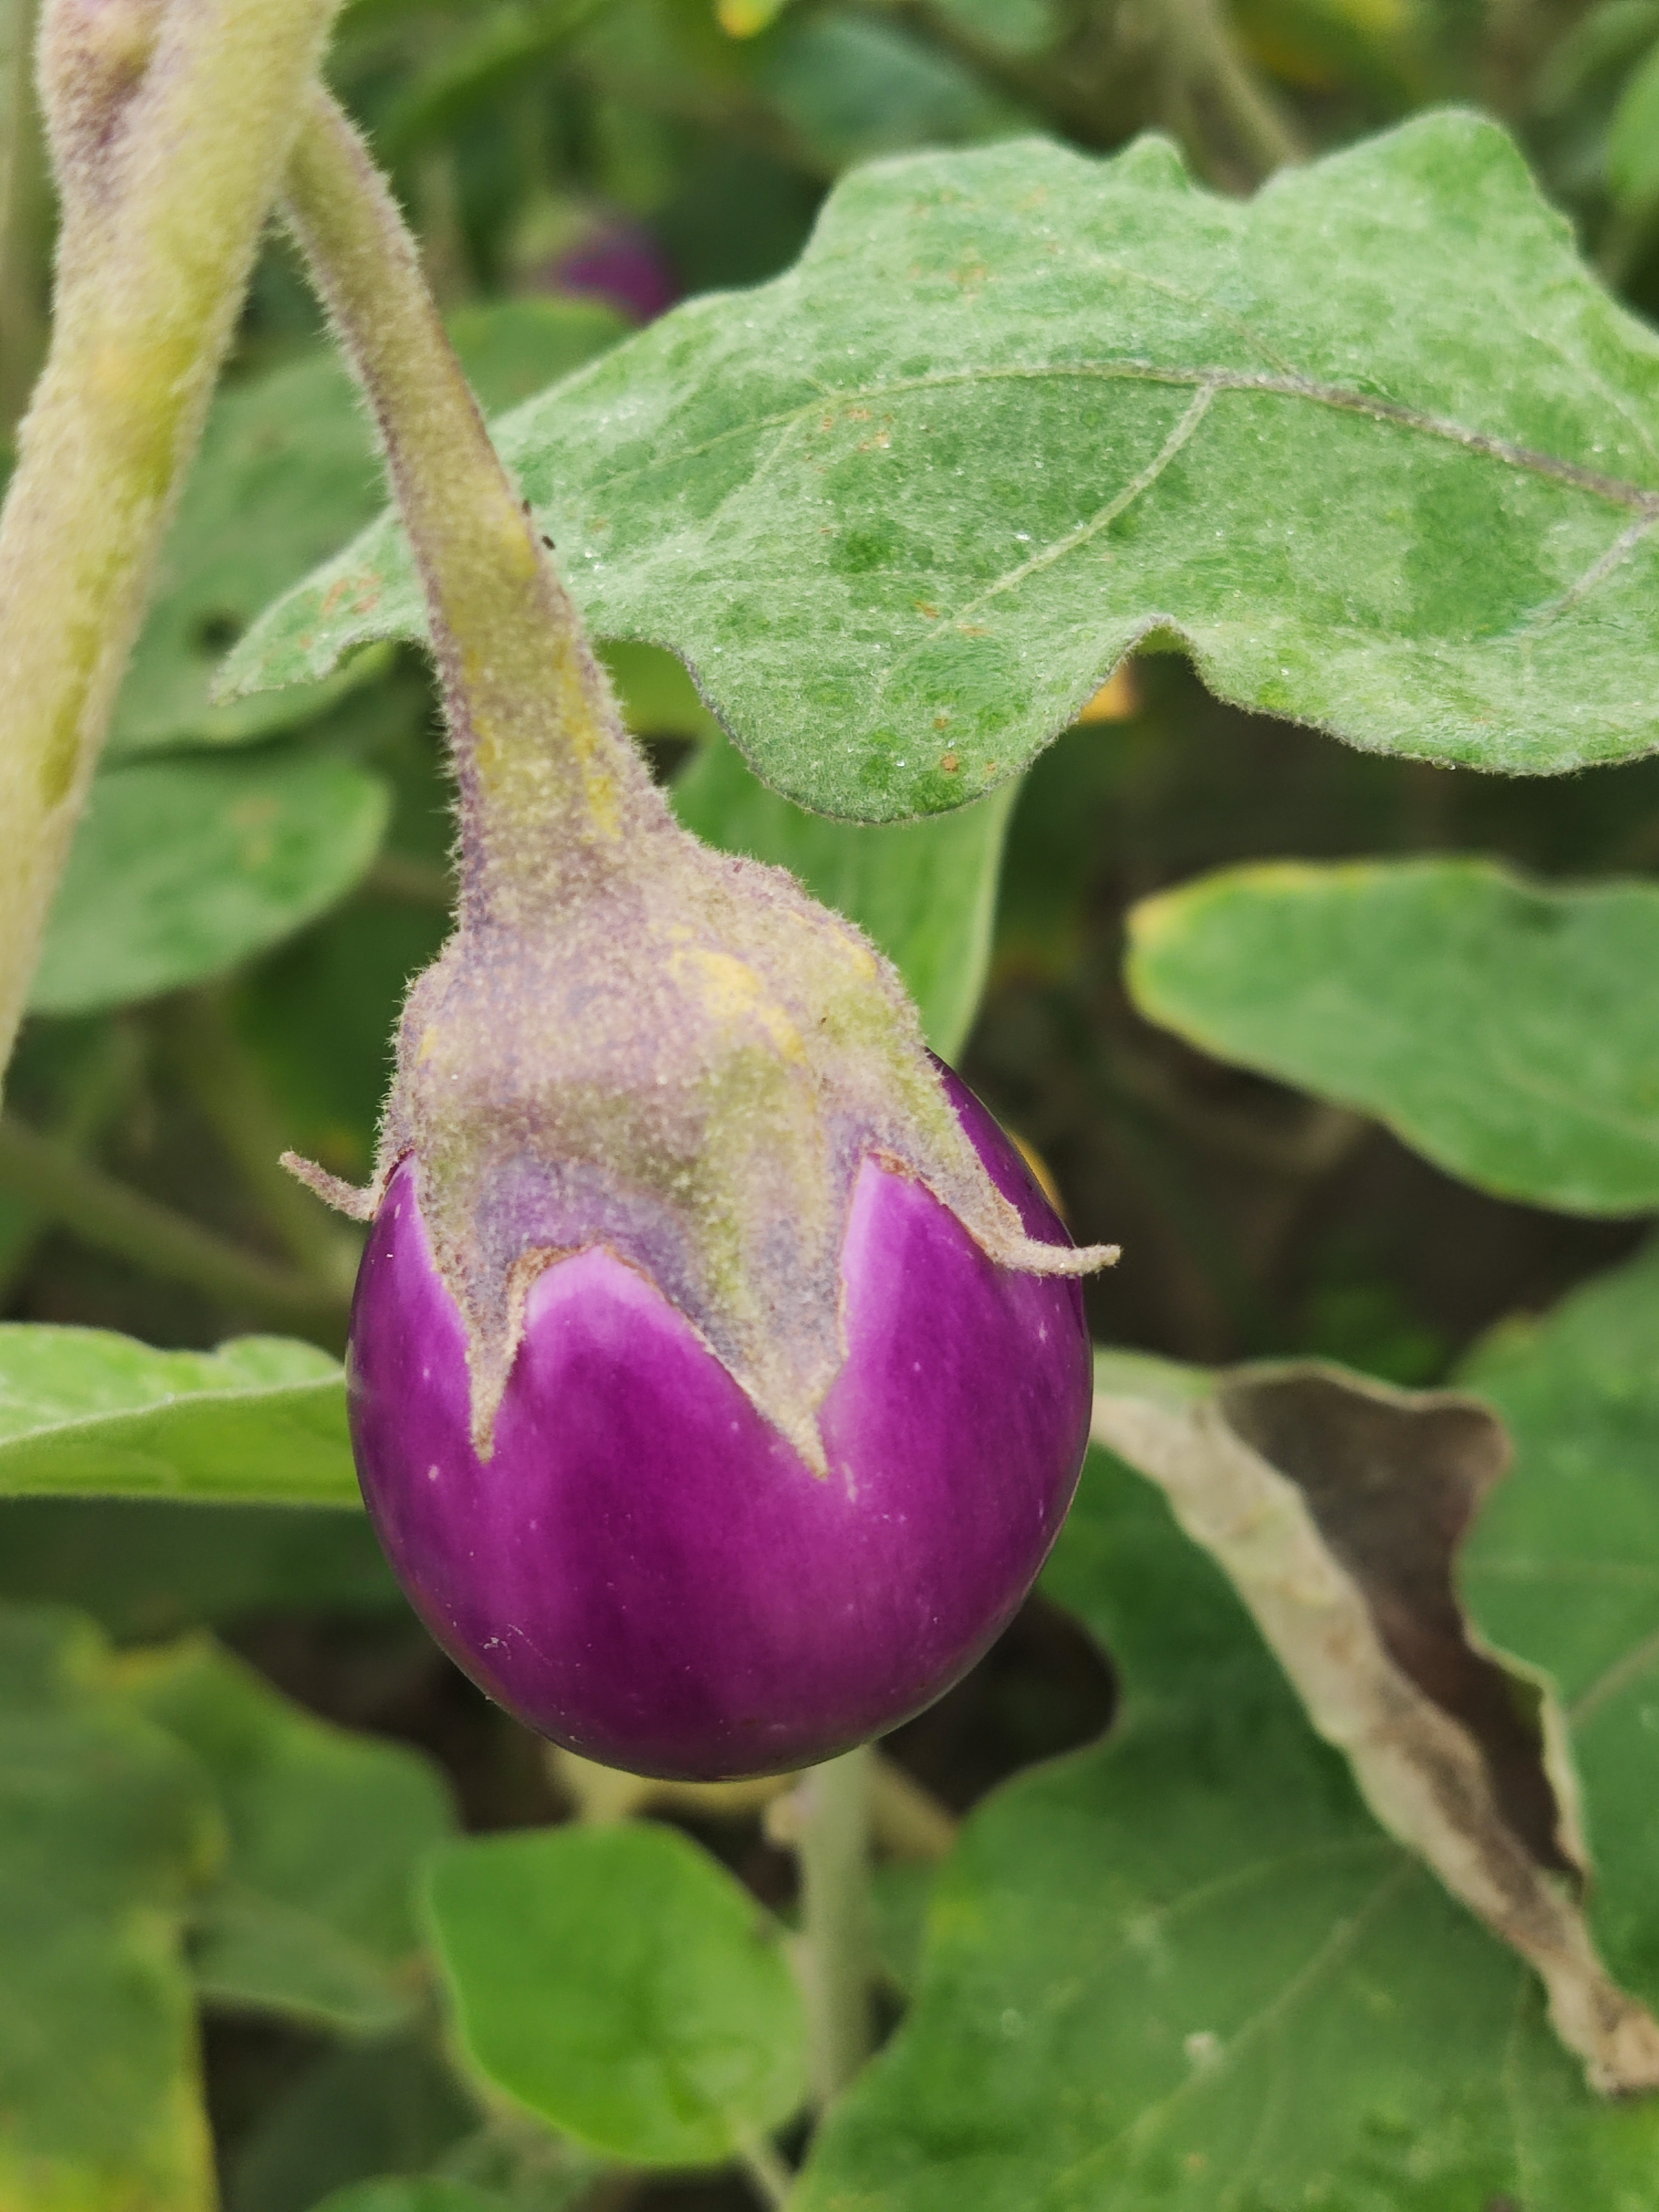
Label: Healty Brinjal